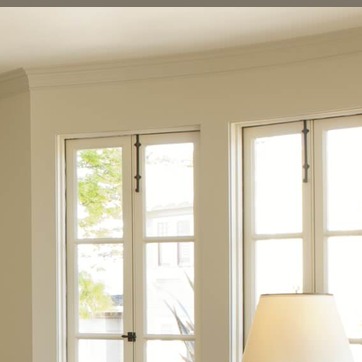
Material: glass